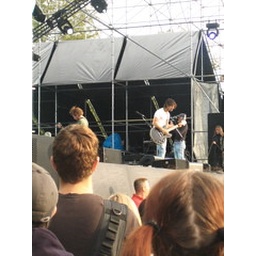
its sam roberts in the white shirt